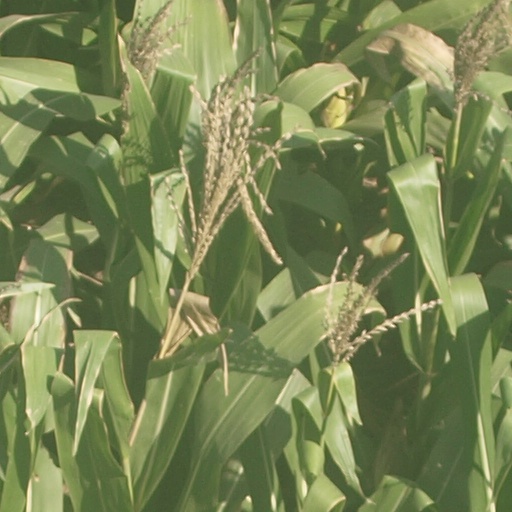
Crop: maize; corn